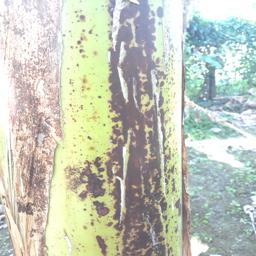
Label: PSEUDOSTEM WEEVIL